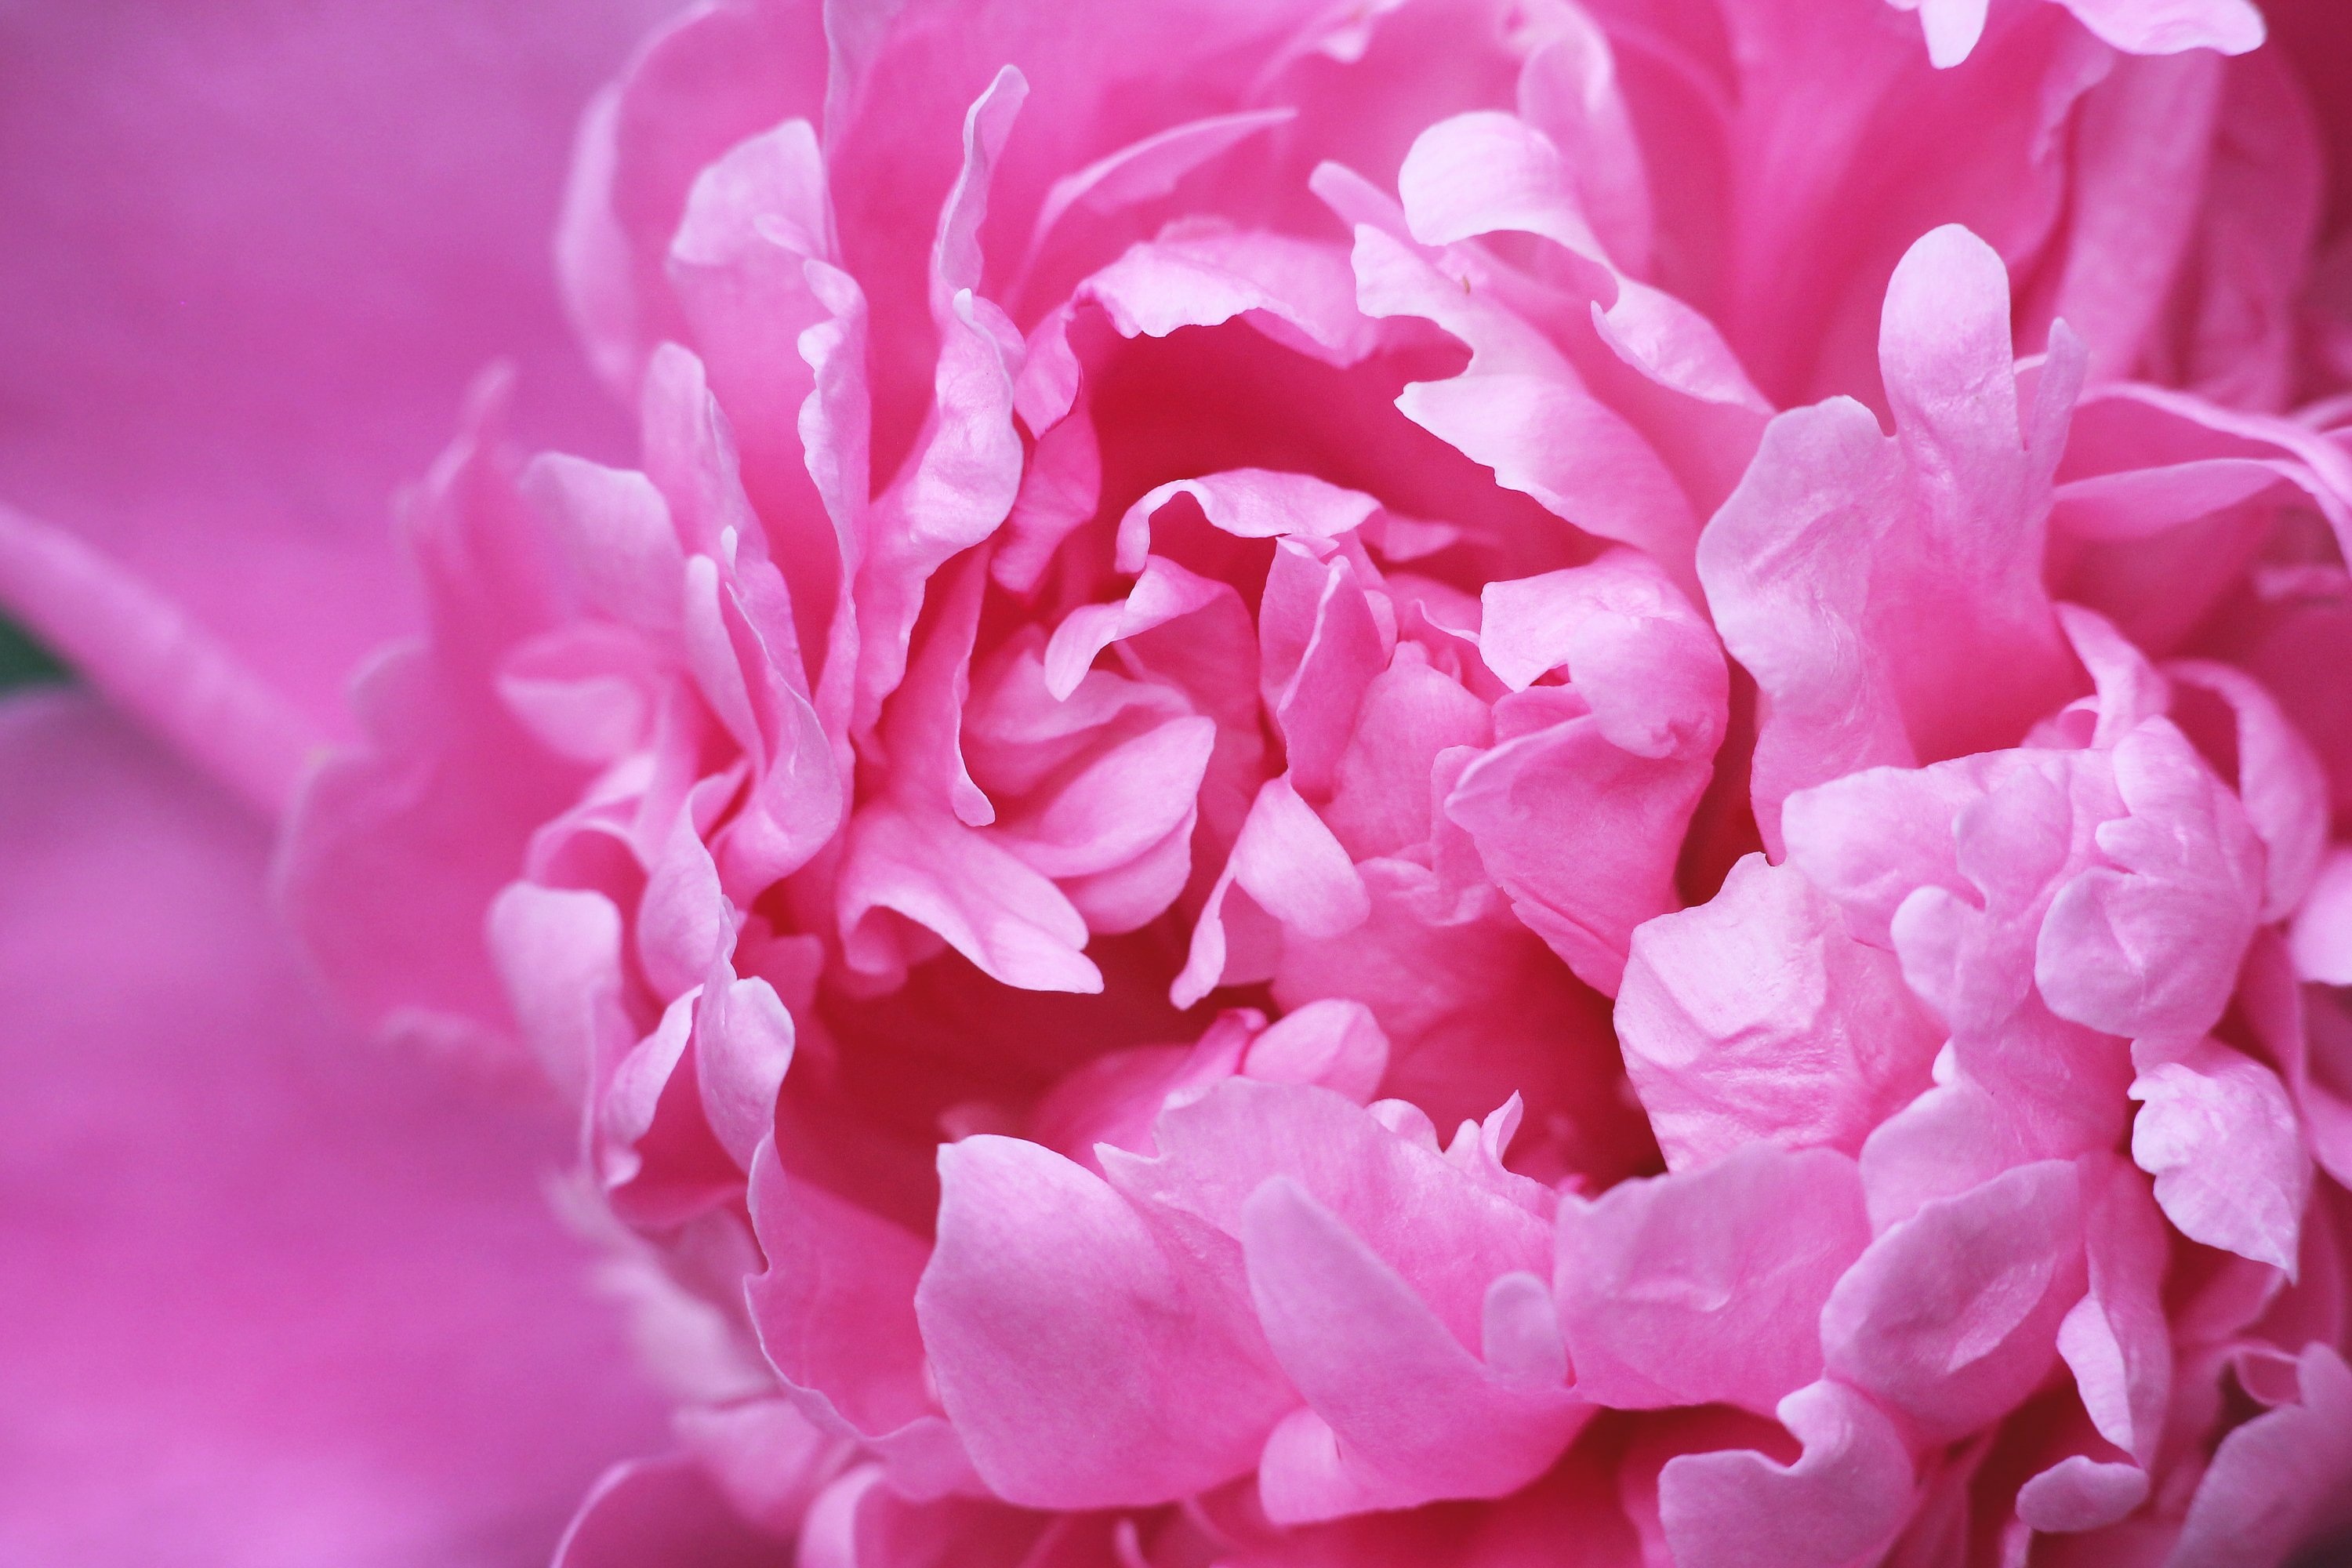
blossom, plant, flower, petal, spring, garden, closeup, pink, petals, shrub, may, peony, pink flower, macro photography, flowering plant, garden roses, pink peony, land plant, rosa centifolia